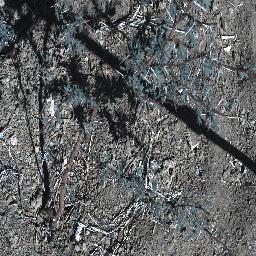
Label: prickly_acacia